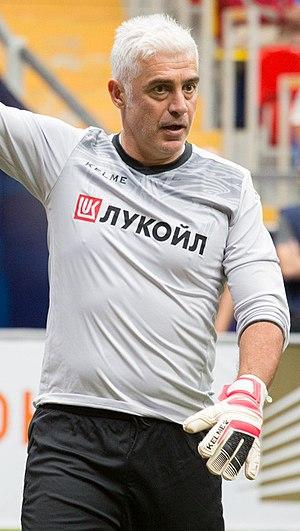
Antónios Nikopolídis, ou Antónis Nikopolídis, né le 14 octobre 1971 à Arta, est un footballeur international grec devenu entraîneur.